Artashes Minasian

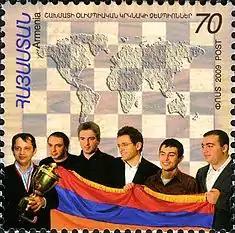
Minasian (2nd left) with his 2008 Olympiad teammates on a 2009 stamp of Armenia

He participated in eight Chess Olympiads with a record of +23 −12 =28. In 2006 the Armenian team took the first place at the 37th Chess Olympiad. Along with himself, the team consisted of Levon Aronian, Vladimir Akopian, Karen Asrian, Smbat Lputian, Gabriel Sargissian). Minasian won the Armenian Chess Championship six times, in 1990, 1992, 1993, 1995, 2004 and 2006. He also won the final USSR Chess Championship in 1991 and New York open championship in 1998.